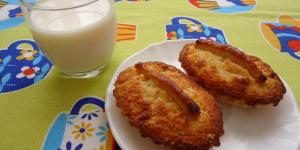
bartolos